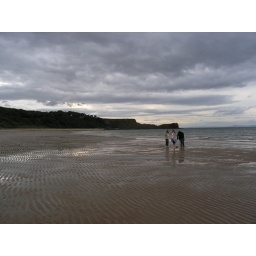
I love the reflections of the sky in the bits of water in the sand